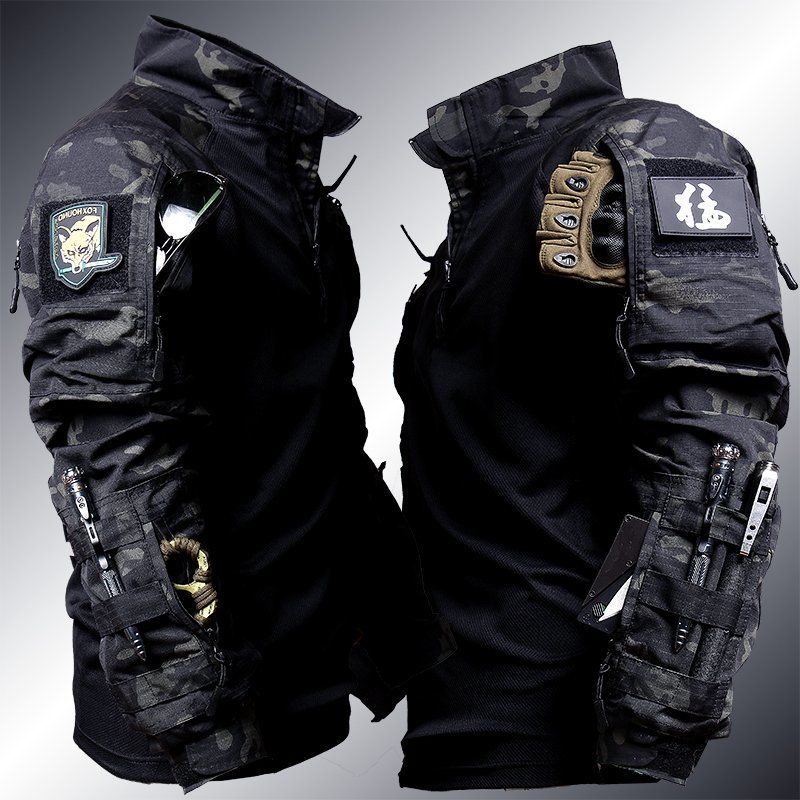
New Frog Suit Tactical Top T-shirt Long Sleeve Camouflage Suit
Product information: Color: Pioneer style-Dark Night (One top), pioneer style-CP color (one top),IX6-dark night (one pair of pants),IX6-CP color (one pair of pants) Size: S (50.00 kg-55.00kg,M (55.50 kg-65.00kg,L (65.50 kg-70.00kg,XL (70.50 kg-80.00kg,2XL (80.50 kg-90.00kg,3XL (90.50 kg-105.00kg))) Applicable Gender: Male Size: Note: 1. Asian sizes are 1 to 2 sizes smaller than European and American people. Choose the larger size if your size between two sizes. Please allow 2-3cm differences due to manual measurement. 2. Please check the size chart carefully before you buy the item, if you don't know how to choose size, please contact our customer service. 3.As you know, the different computers display colors differently, the color of the actual item may vary slightly from the following images. Packing list: Men's camouflage clothing * 1 top or 1 pants Product Image:
Brand: Valstrend shop
Category: Apparel & Accessories > Clothing > Uniforms > Military Uniforms